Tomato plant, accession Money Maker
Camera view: bottom (45 deg); turntable rotation: 0 degrees
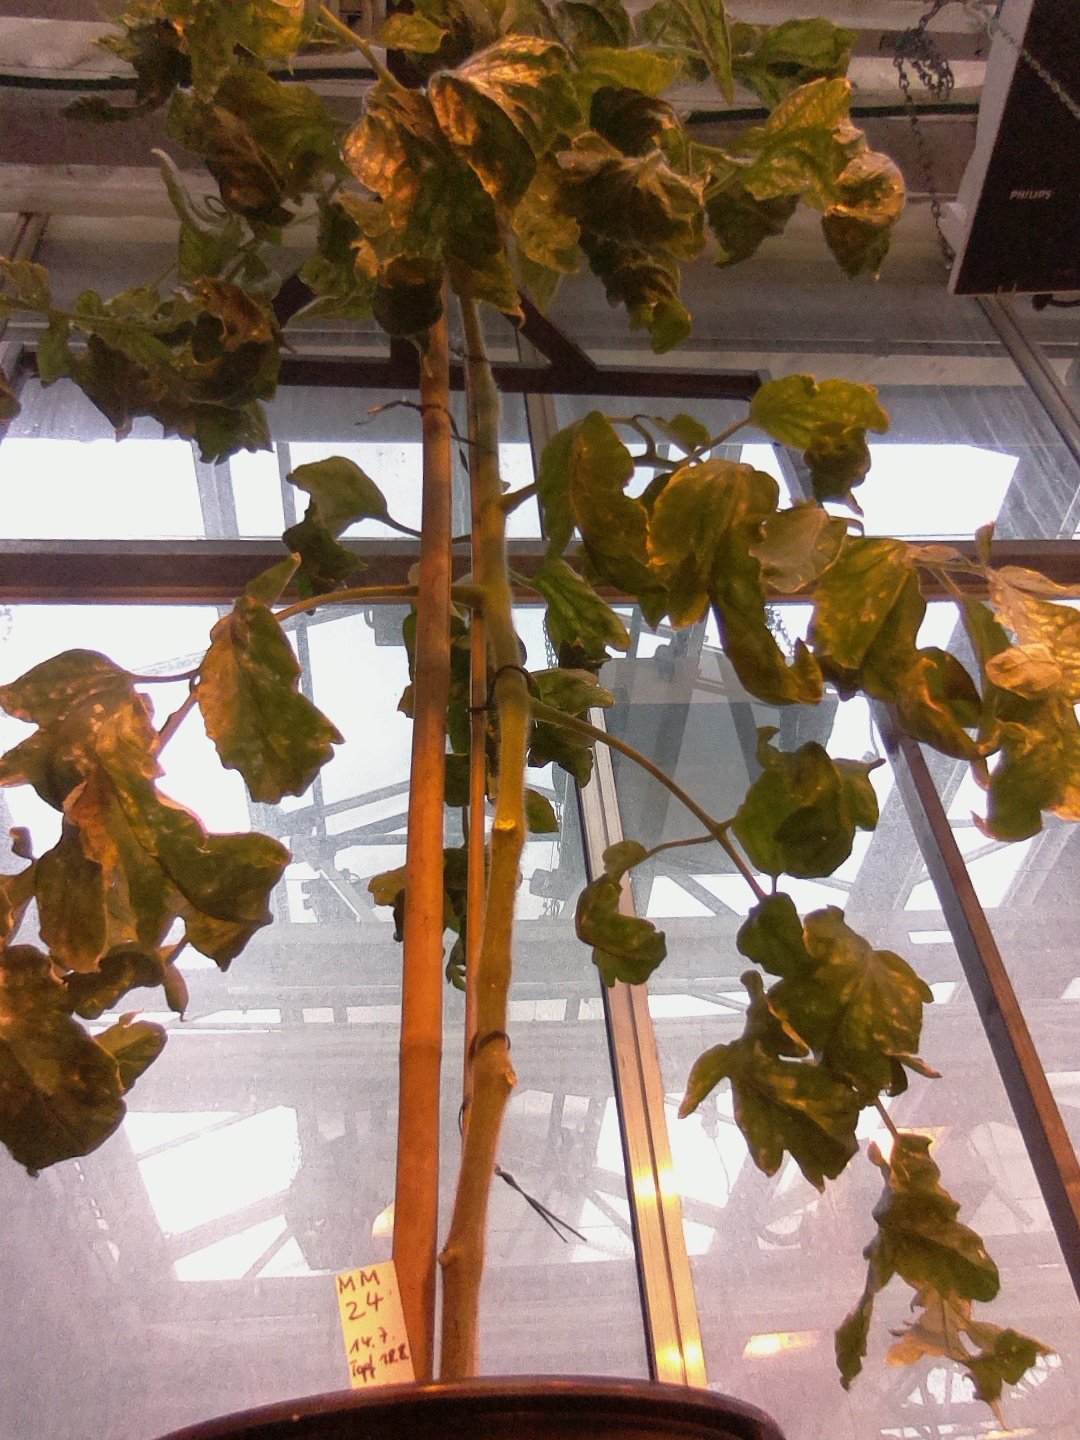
BBCH growth stage 29: 90%-100% Side shoots formed